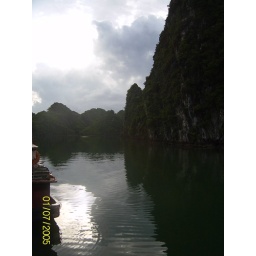
Early morning cloud over boat